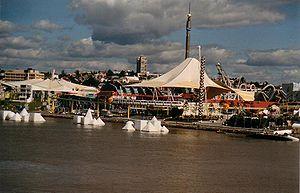
L’histoire du Queensland fait référence à la longue présence des Aborigènes d'Australie et à l'établissement récent des colons européens. Avant d'être cartographiée et réclamée au nom de la Grande-Bretagne par le Lieutenant James Cook en 1770, la région nord-est de l'Australie avait été explorée par les navigateurs néerlandais, portugais et français. Le Queensland a connu une croissance rapide depuis sa séparation de la colonie de Nouvelle-Galles du Sud en 1859. L'État est actuellement celui connaissant la croissance la plus importante en Australie.